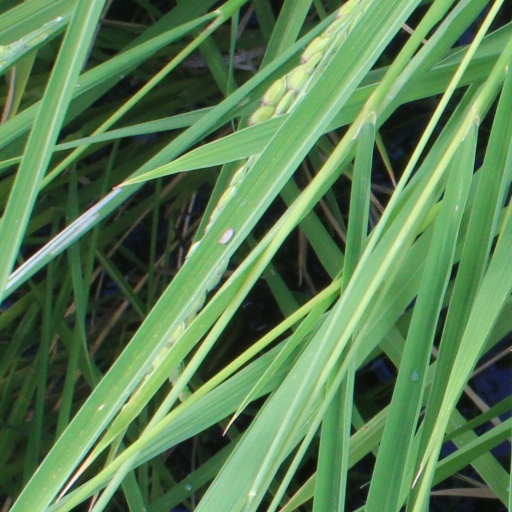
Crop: rice